Fort de Romainville

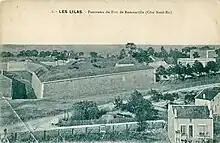
Panorama of the Fort de Romainville, at the beginning of the 20th century

Fort de Romainville, (in English, "Fort Romainville") was built in France in the 1830s and was used as a Nazi concentration camp in World War II.